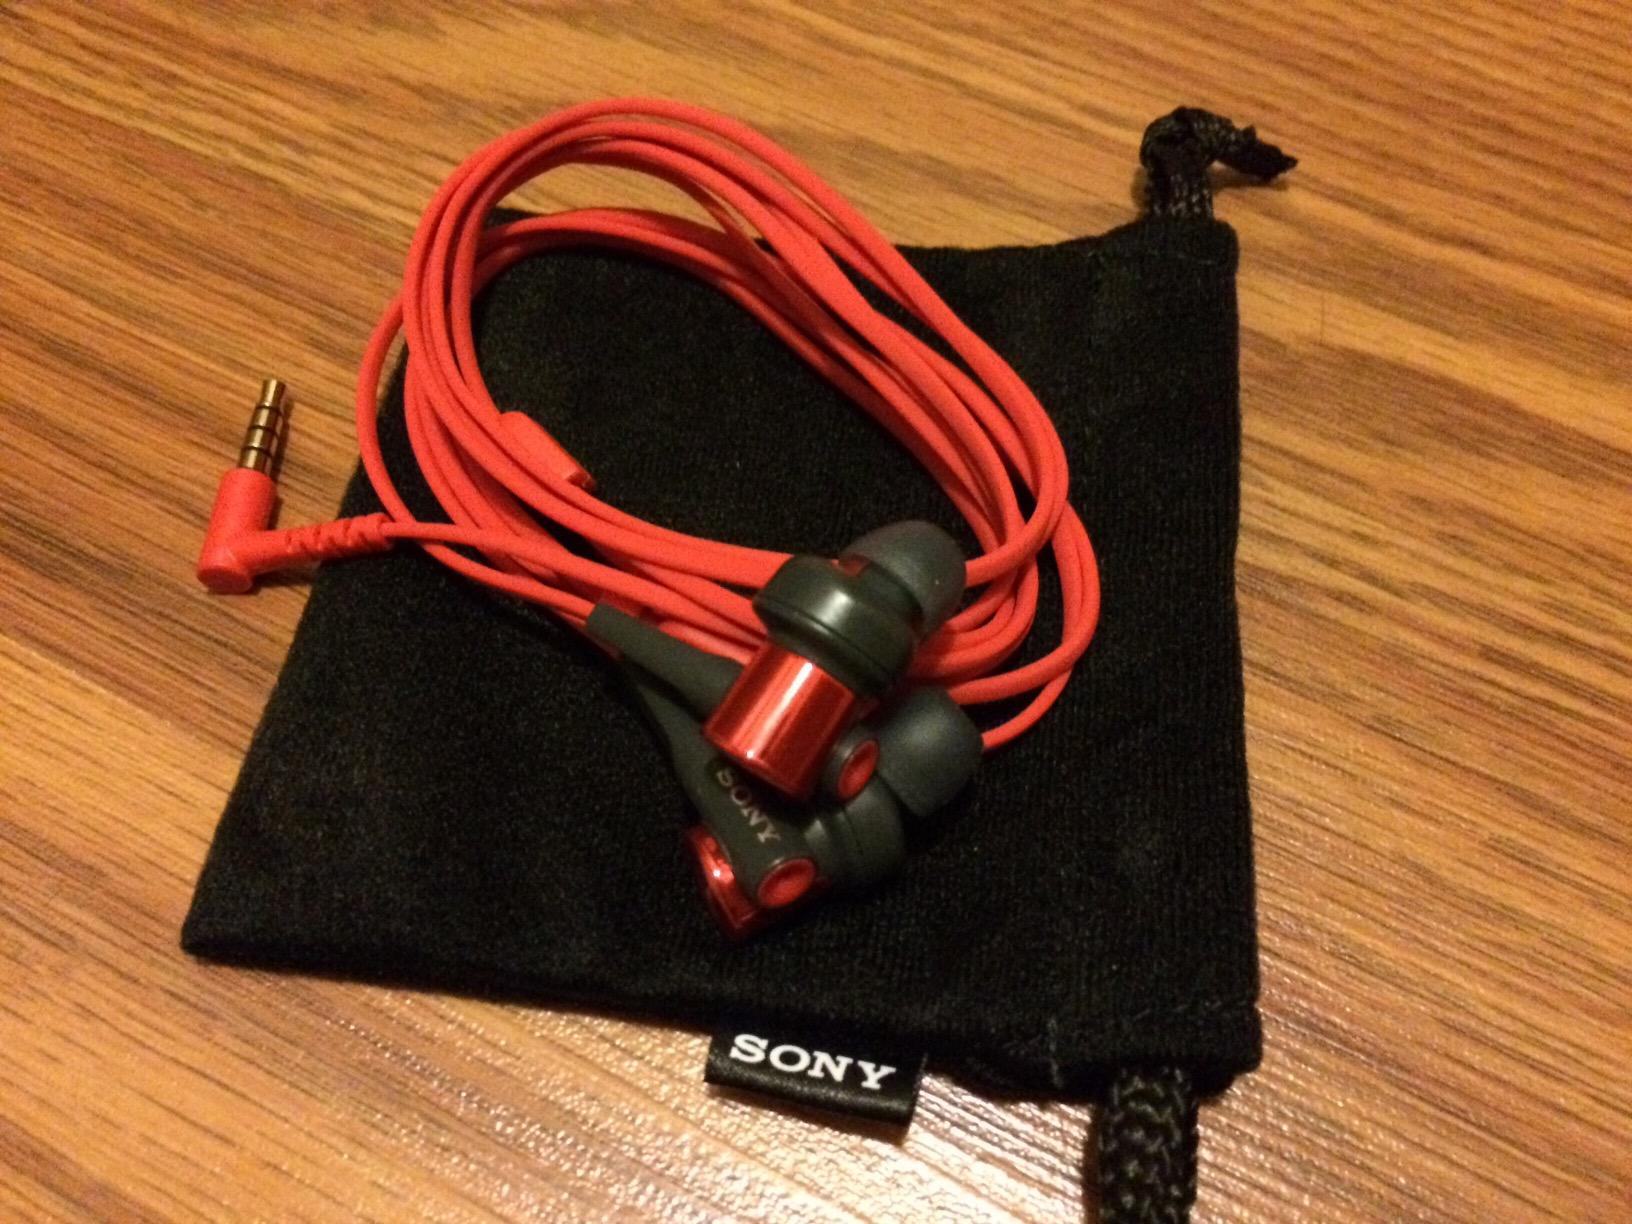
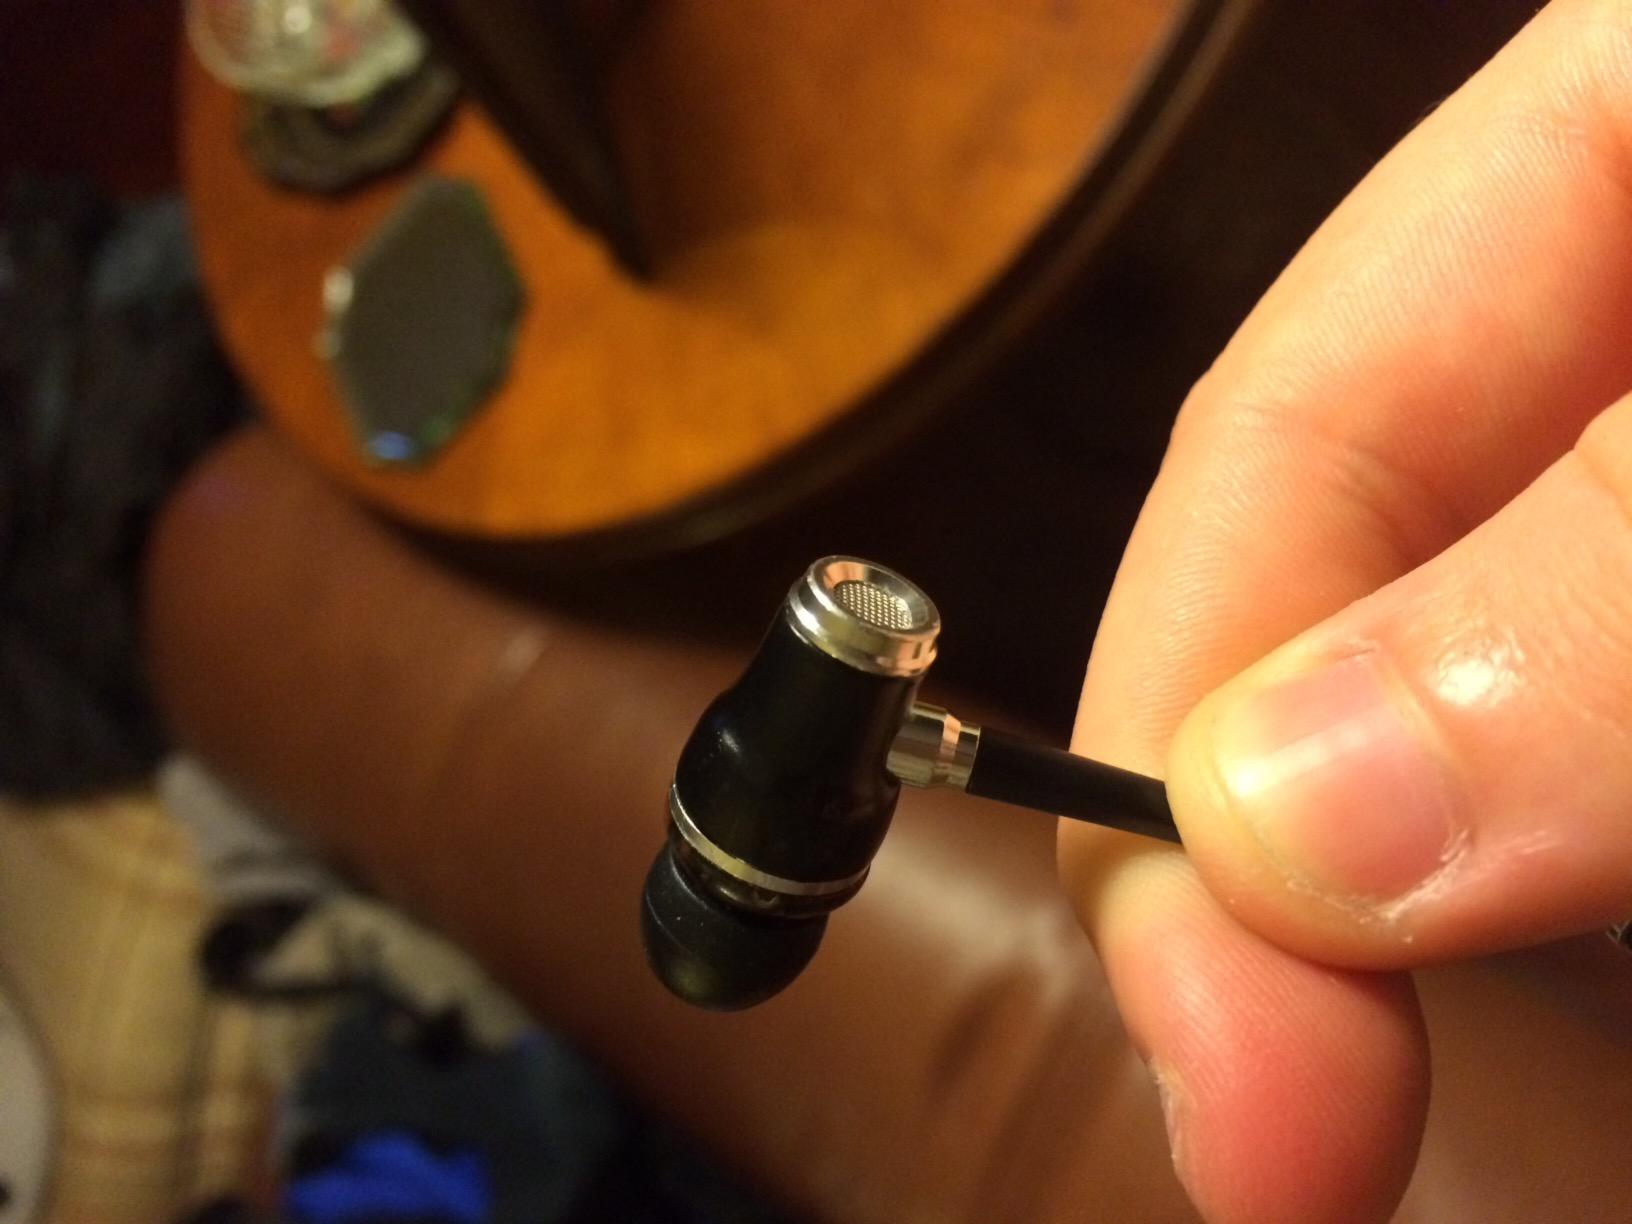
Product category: headphones
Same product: no